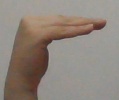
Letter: haa